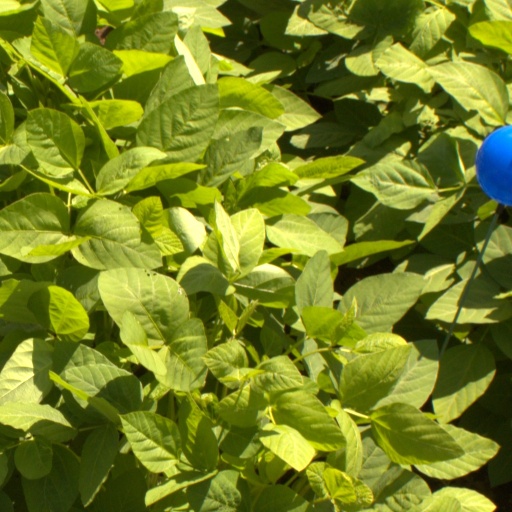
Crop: soybean